Eddie Johnston

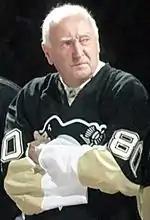
Johnston in Pittsburgh for the final regular season game at Mellon Arena, April 2010.

Johnston grew up in an anglophone neighborhood in Montreal and was often called "E.J.", a nickname by which he is still known. He became interested in ice hockey as a youth and became a goaltender.